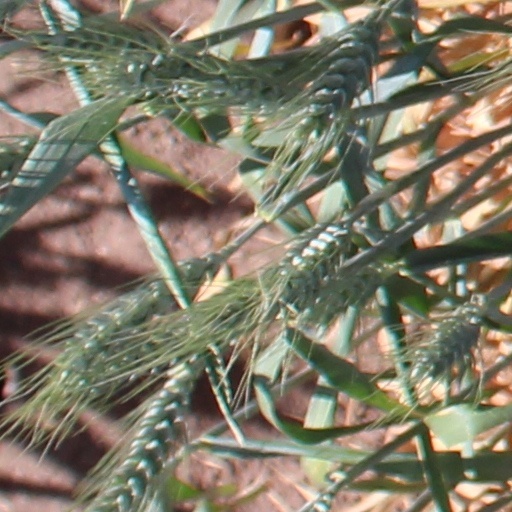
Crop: wheat